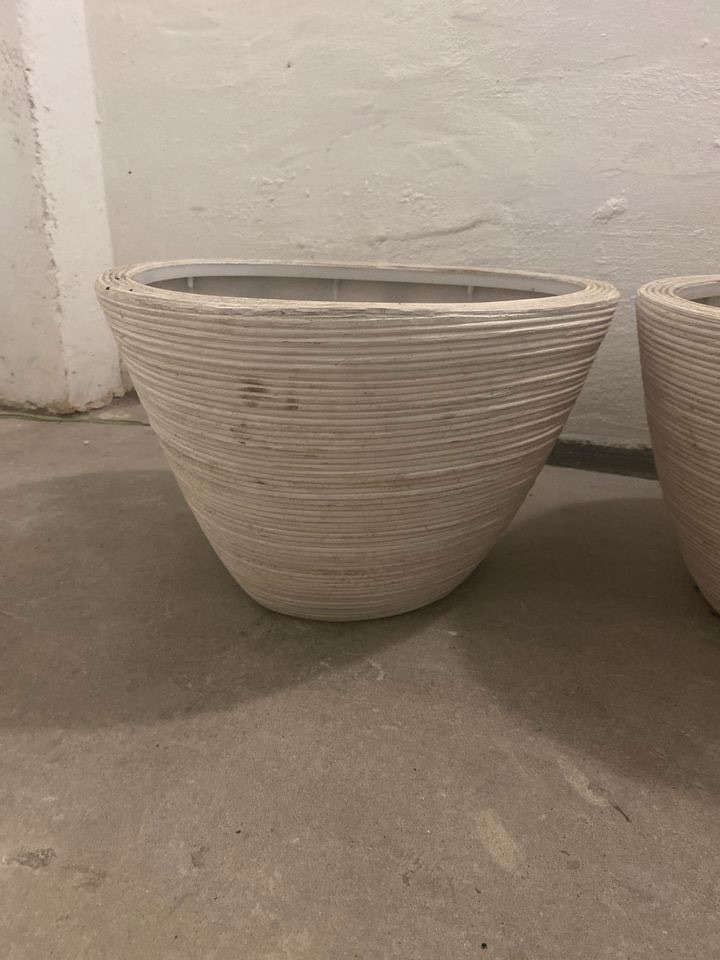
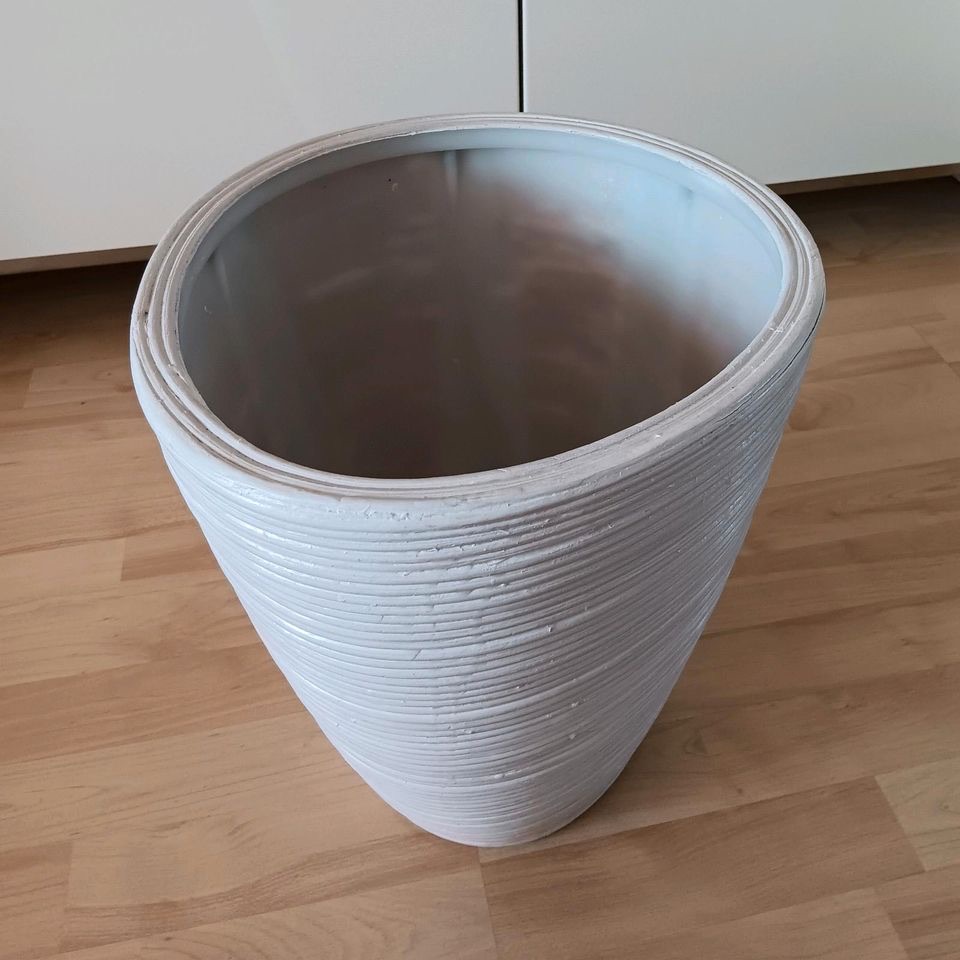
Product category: misc
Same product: yes